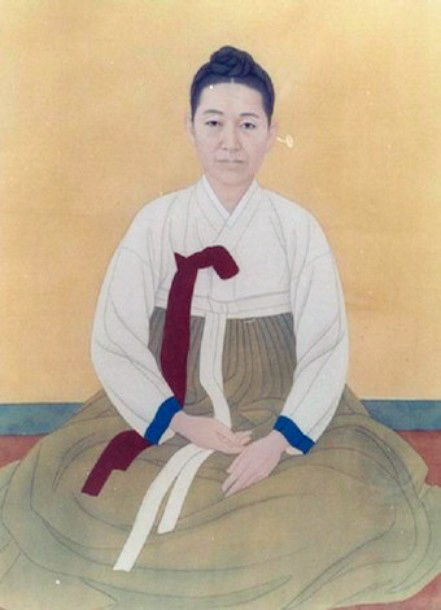
ชิน ซาอิมดัง

|image = Shin Saimdang.jpg
|father = ชิน มย็อง-ฮวา
|children = ลูกชาย 5 คนอาทิ อี อี และลูกสาว 3 คน
|birth_place = โอจูคอน คังนึง จังหวัดคังวอน
|nationality = เกาหลี
|death_place = พาจู จังหวัดคย็องกี
|rr=Sin Saimdang
|mr=Sin Saimtang
|hangulborn=|hanjaborn=|mrborn=Sin Insŏn|rrborn=Sin Inseon|title=ชื่อเกาหลี
ชิน ซาอิมดัง (; 29 ตุลาคม 1504 - 17 พฤษภาคม 1551) เป็นจิตรกร นักเขียน นักอักษรวิจิตร และกวีหญิงชาวเกาหลี ซึ่งมีชีวิตอยู่ในยุคโชซ็อน เธอเกิดที่คังนึง จังหวัดคังวอน บ้านเกิดของเธอที่โอจูคอน ซึ่งเป็นบ้านของครอบครัวฝั่งแม่ของเธอนั้นได้รับการอนุรักษ์ไว้อย่างดีมาจนถึงทุกวันนี้ เธอเป็นมารดาของ อี อี ปราชญ์ลัทธิขงจื๊อคนสำคัญของเกาหลี ฉายาของเธอคือ ออจิน โอโมนี () Sin Saimdang at Doosan Encyclopedia Sin Saimdang at The Academy of Korean Studies ชื่อจริงของเธอคือ ชิน อินซอน () นามปากกาของเธอคือ ซาอิม, ซาอิมดัง, อินอิมดัง และ อิมซาแจ เธอเป็นกวีหญิงร่วมสมัยกับ ฮอ นันซอลฮอน กวีหญิงอีกคนหนึ่ง และหญิงทั้งสองถือเป็นคู่แข่งกัน
== ชีวิต ==
=== วัยเด็กและการศึกษา ===
ชิน ซาอิมดัง เกิดและเติบโตที่บ้านของตายายของเธอในคังนึง พ่อของเธอคือ ชิน มย็อง-ฮวา จากตระกูลชินแห่งพย็องซาน เป็นขุนนางและเพื่อนของนักวิชาการและขุนนางคนสำคัญของเกาหลี โช กวัง-โจ แต่เขาไม่มีความสนใจทางการเมือง แม่ของเธอคือ นายหญิงอี จากตระกูลอีแห่งยงอิน ซาอิมดังเป็นลูกสาวคนที่ 2 ในบรรดาลูกสาว 5 คน พ่อของเธออาศัยอยู่ในฮันซ็อง (ปัจจุบันคือกรุงโซล) และอาศัยอยู่โดยแยกจากครอบครัวมาเป็นเวลา 16 ปี เขายังคงเตรียมตัวควากอ|สอบเป็นขุนนางต่อไปด้วยความช่วยเหลือจากครอบครัวของภรรยา และกลับไปเยี่ยมบ้านปีละหลายครั้ง แม่ของซาอิมดังช่วยในการศึกษาของสามี อย่างไรก็ตาม ชิน มย็อง-ฮวา ไปไม่ได้ไกลกว่าการทดสอบจินซาซึ่งเป็นการทดสอบเบื้องต้นสำหรับยังบัน และยกเลิกการทดสอบแดกวา เนื่องจาก เหตุการณ์สังหารหมู่ปราชญ์ปีคิมโย ในปี ค.ศ. 1519 เขาย้ายไป คังนึง
นายหญิงอี ยังอาศัยอยู่กับพ่อแม่ของเธอต่อไปหลังจากแต่งงาน ซึ่งทำให้เธอมีอิสระมากขึ้นในการเลือกที่จะให้การศึกษา ซาอิมดัง และลูกสาวคนอื่นๆ ความเชื่อของตาของ ซาอิมดัง ก็มีอิทธิพลอย่างมากต่อ ซาอิมดัง เช่นกัน ตาของเธอสอนเธอเหมือนที่เขาจะสอนหลานชาย
แม้ว่าเธอจะเป็นผู้หญิง แต่ ซาอิมดัง ก็ได้เรียนรู้มากมายเกี่ยวกับ ลัทธิขงจื๊อใหม่ ประวัติศาสตร์ และวรรณกรรม ซึ่งทำให้แขกของพ่อของเธอประหลาดใจ ซาอิมดัง และพี่สาว/น้องสาวของเธอได้เรียนรู้ Thousand Character Classic, Dongmongseonsup และ Mingxin baojian จาก ชิน มย็อง-ฮวา พ่อของเธอ
== อ้างอิง ==
หมวดหมู่:วัฒนธรรมเกาหลี
หมวดหมู่:บุคคลที่เกิดในปี พ.ศ. 2047
หมวดหมู่:บุคคลที่เสียชีวิตในปี พ.ศ. 2094